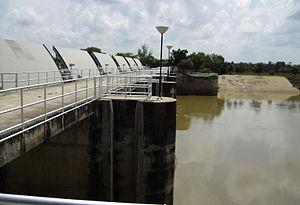
L'énergie en Thaïlande est marquée par une forte prédominance des énergies fossiles, dont la majeure partie est importée.